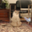
Label: cat